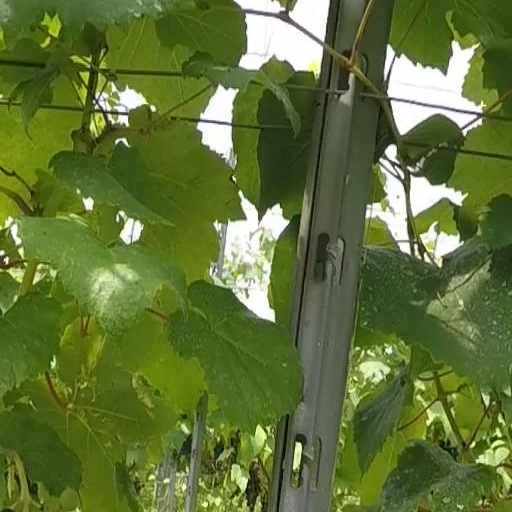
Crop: grape